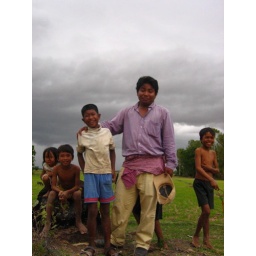
Sokvat (on the right) befriended this young boy when we were surveying a group of mounds near his home